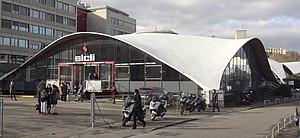
Pavillon «
Heinz Isler est un ingénieur civil suisse. Il a réalisé plus de 1 400 structures en béton armé en formes de coques, et est considéré comme le plus important spécialiste de cette technique au monde. Il est l'un des plus importants ingénieurs civils suisses que le XXᵉ siècle a comptés, avec Robert Maillart, Othmar Ammann et Christian Menn.
Le béton armé est un matériau composite constitué de béton et de barres d'acier alliant les propriétés mécaniques complémentaires de ces matériaux. Il est utilisé comme matériau de construction, en particulier pour le bâtiment et le génie civil.
Les Acacias est un quartier partagé entre la ville de Genève et la commune de Carouge en Suisse, situé sur la rive gauche de l'Arve. Son code postal est 1227.